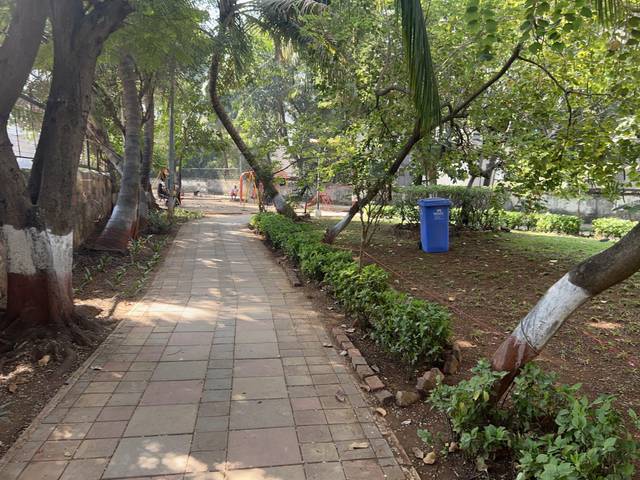
Region: India
Coordinates: 19.182, 72.838